Orderville, Utah

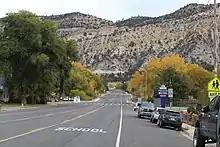
Looking east along East State Street US-89 in Orderville, with the Elkhart Cliffs in the background, October 2017

Orderville was established at the direction of LDS Church president Brigham Young in 1875 specifically to live the United Order, a voluntary form of communal living defined by Joseph Smith. Orderville was settled primarily by destitute refugees from failed settlements on the Muddy River in Nevada. When it was settled, Orderville included of land and contained 18 houses, 19 oxen, 103 cows, 43 horses, 500 sheep, 30 hogs, 400 chickens, and 30,000 feet of lumber. The settlement began completely debt free.